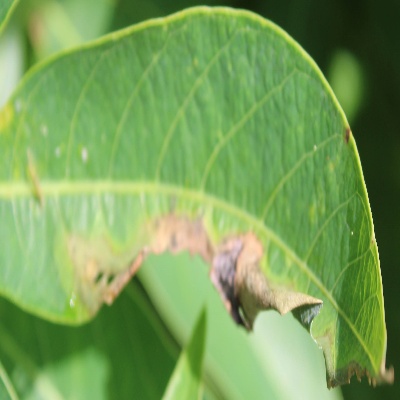
Crop: Cassava
Condition: bacterial blight